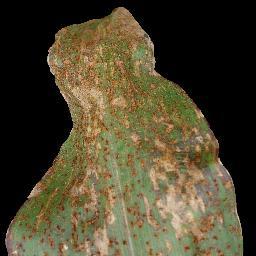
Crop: corn
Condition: (maize)_common_rust